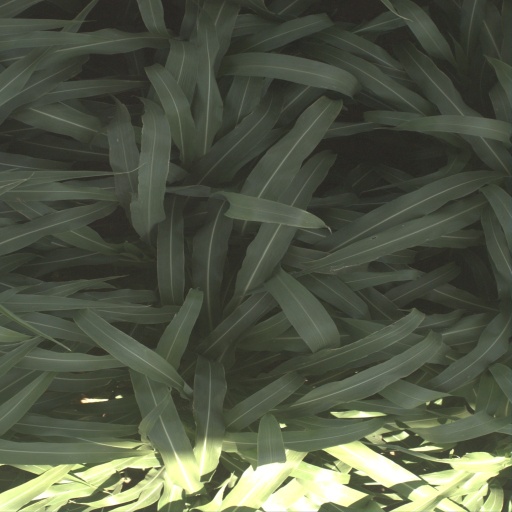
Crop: sorghum